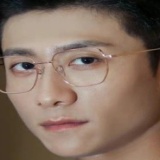
diễn viên Trương Nhất Sơn